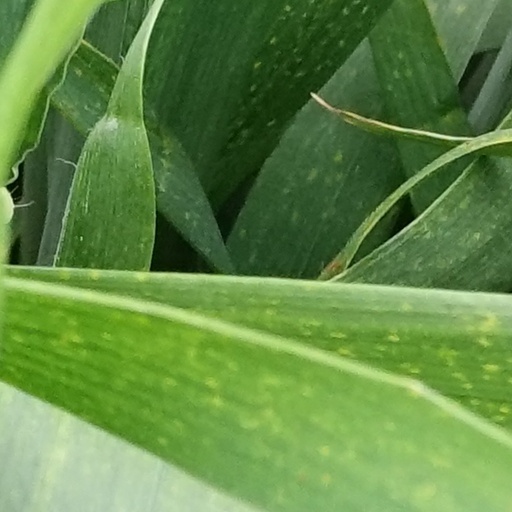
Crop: wheat